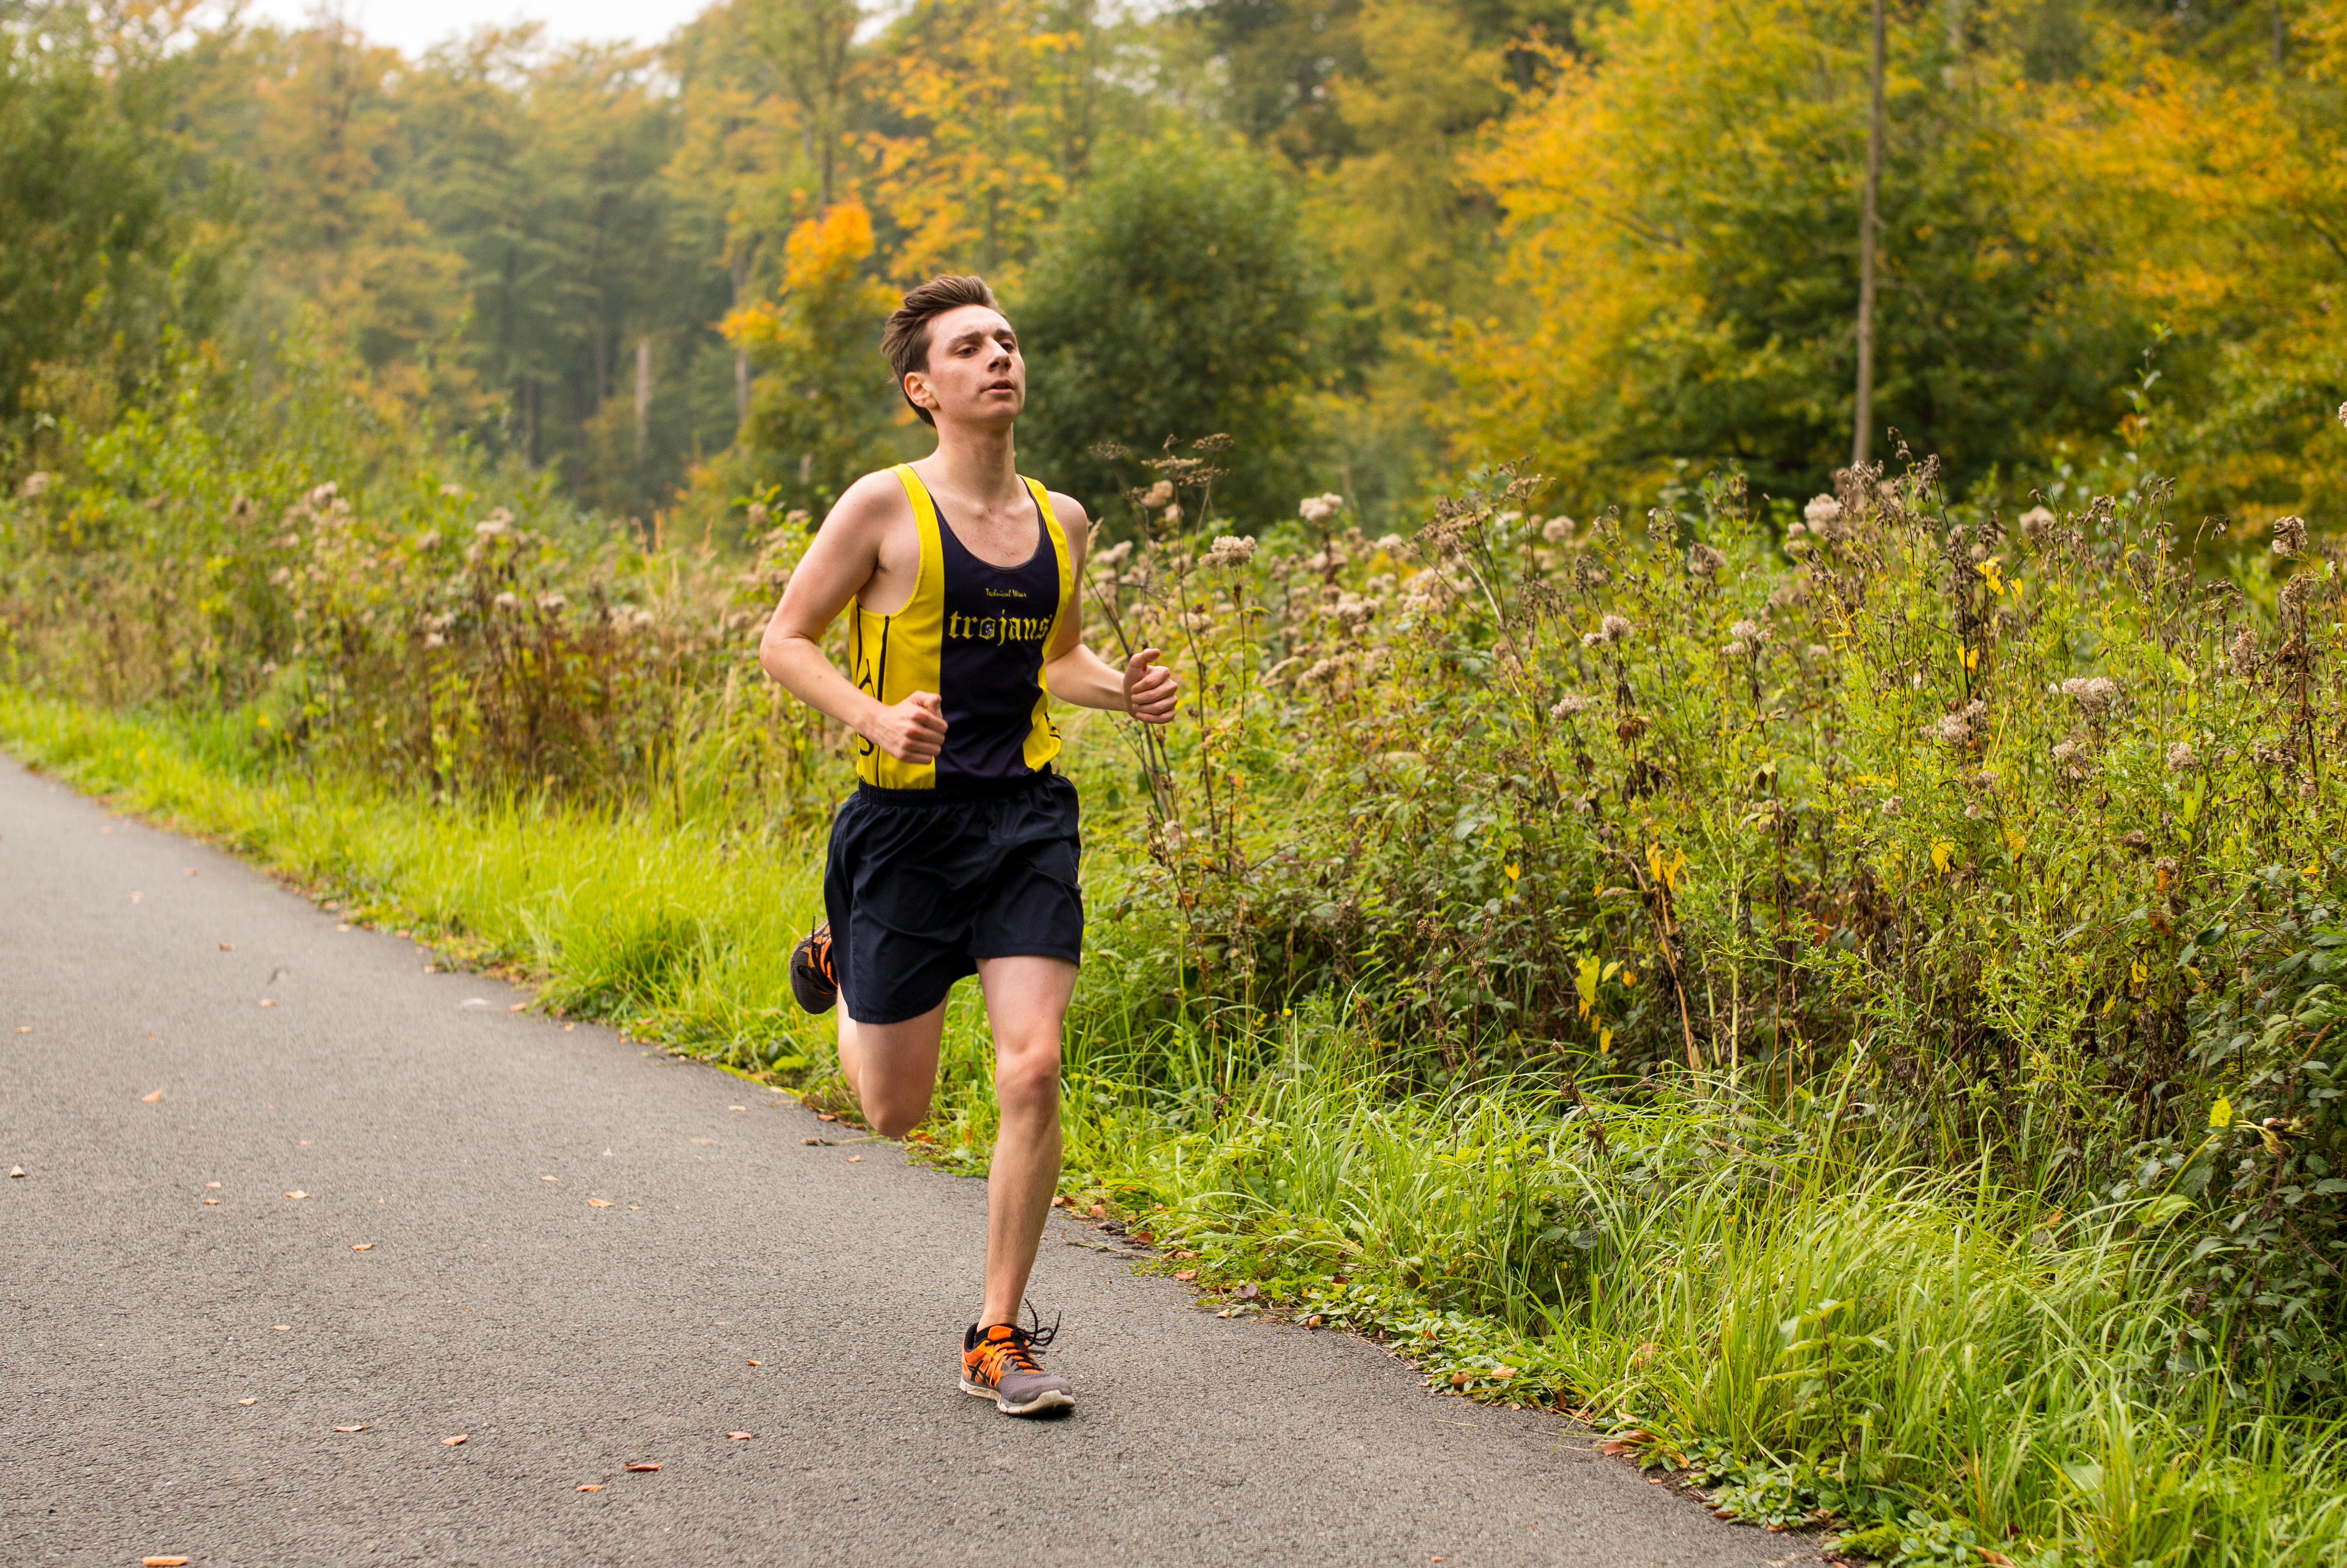
person, trail, running, country, photo, recreation, portrait, high, jogging, cross, belgium, race, hague, netherlands, international, brussels, m, american, team, sports, boys, 50, school, runners, endurance, junior, leica, 240, summilux, varsity, athletes, meet, xc, physical exercise, outdoor recreation, human action, individual sports, endurance sports, ultramarathon